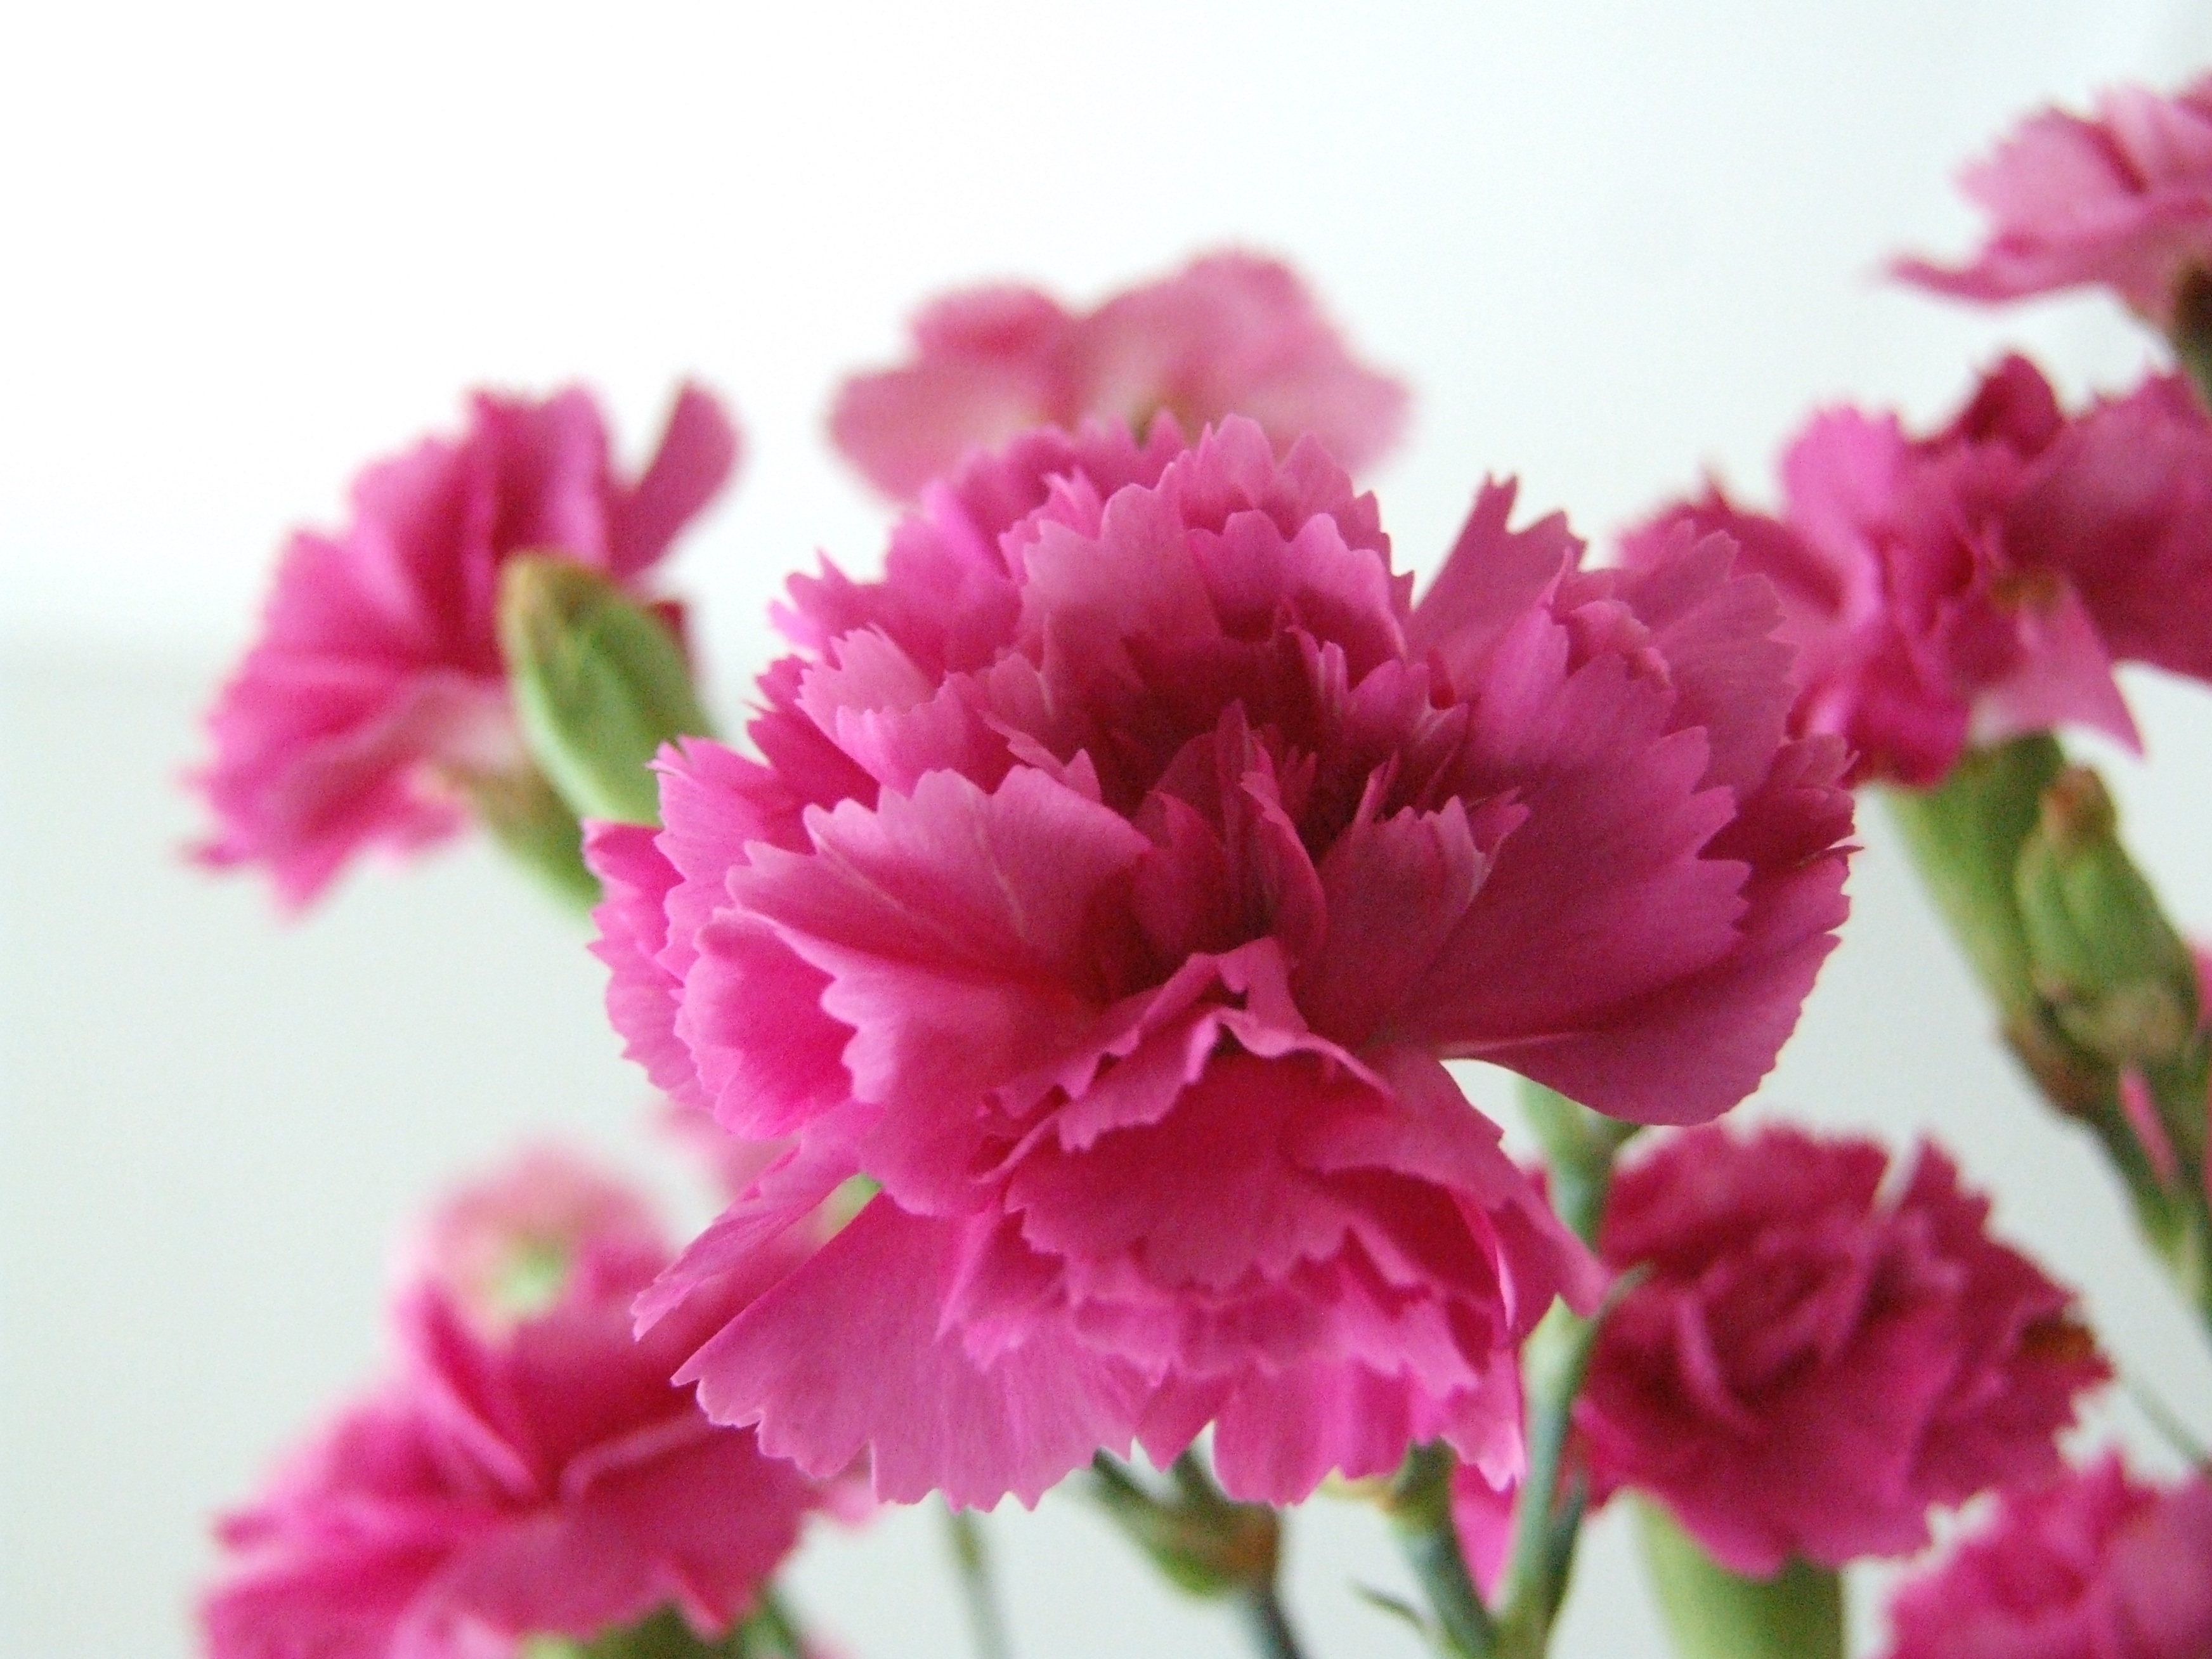
nature, blossom, plant, flower, petal, bloom, summer, rose, spring, natural, romantic, botany, blooming, garden, pink, flora, freshness, carnation, bud, spring flower, peony, dianthus, macro photography, flowering plant, land plant, pink family